South Uist

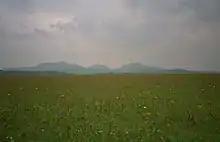
Flowering machair on South Uist

Tourism is important to the island's economy and attractions include the Kildonan Museum, housing the 16th-century Clanranald Stone, and the ruins of the house where Flora MacDonald was born.